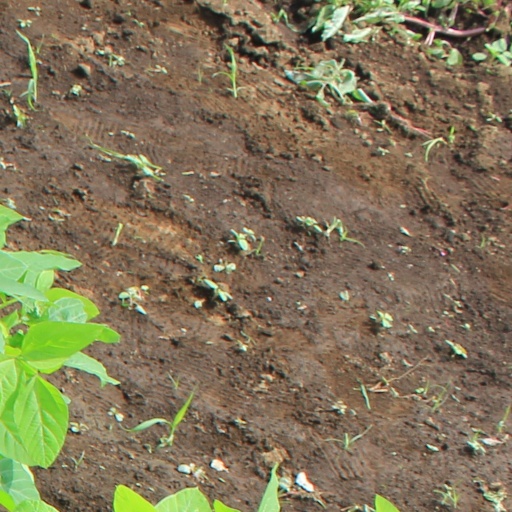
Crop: soybean